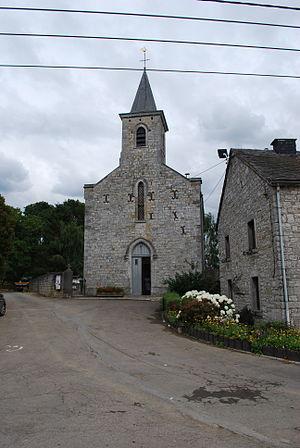
L'église Saint-Cunibert à Ozo (Durbuy).
Ozo est un village de la commune belge de Durbuy situé en Région wallonne dans la province de Luxembourg.